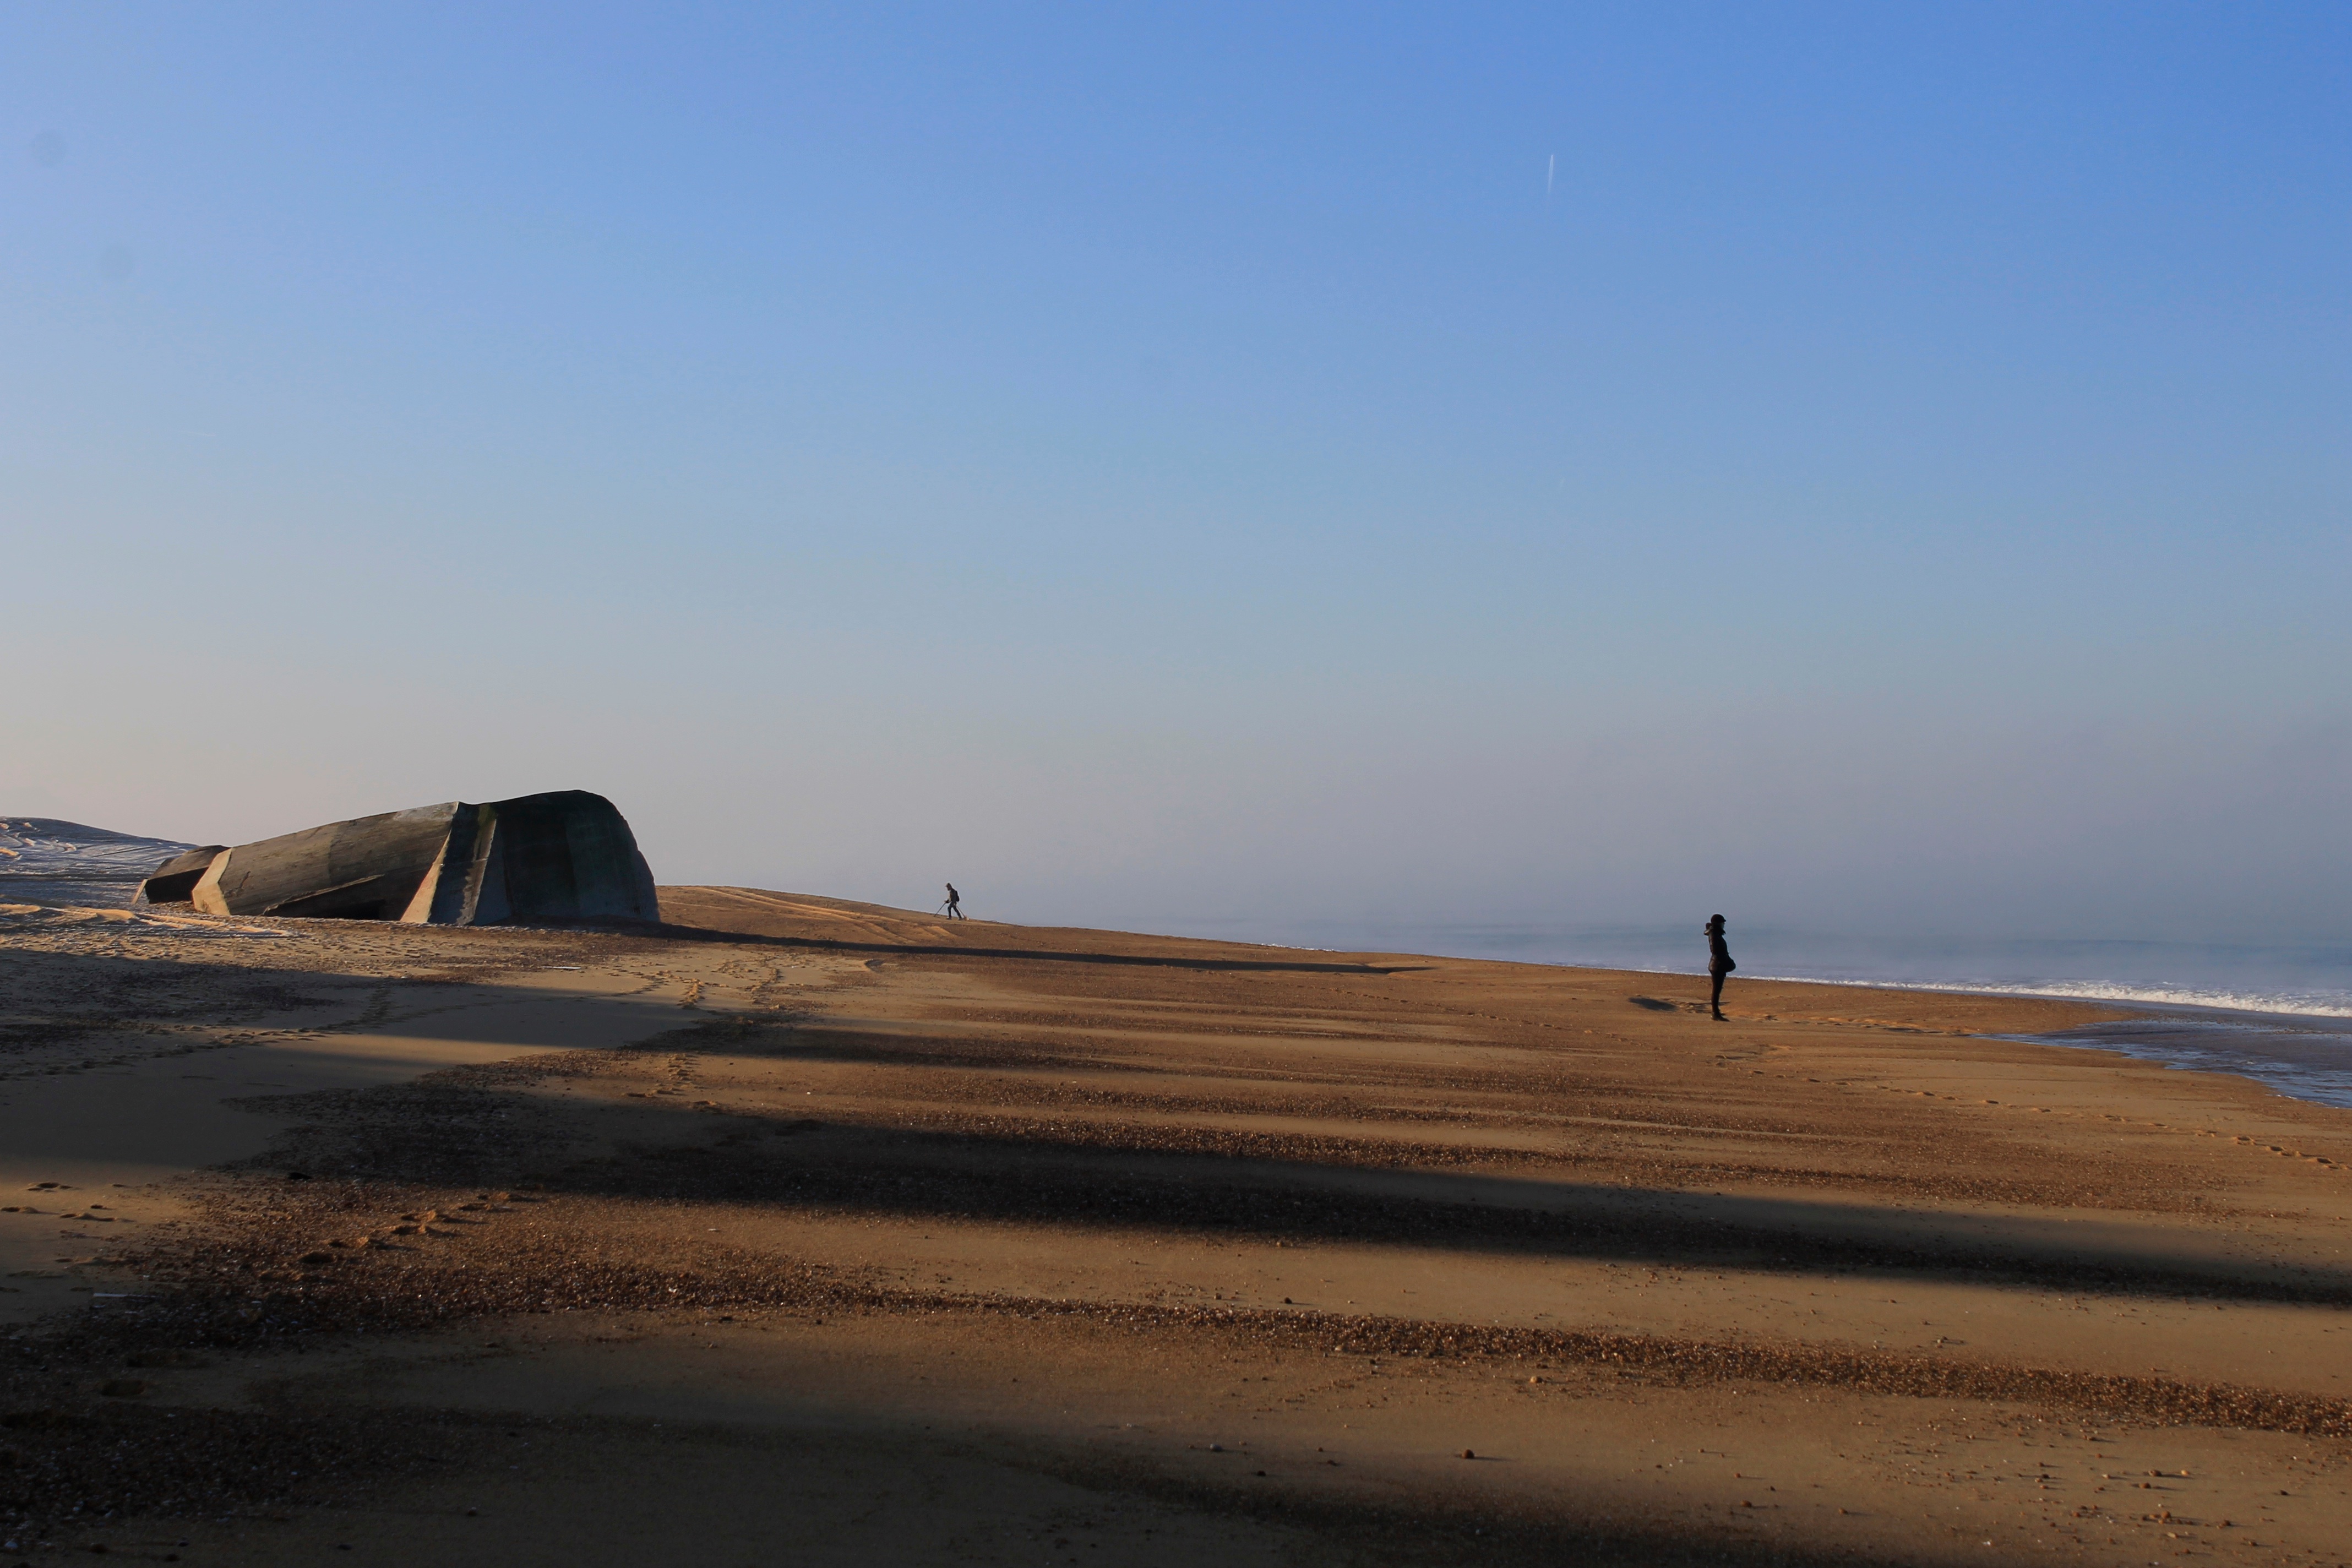
beach, landscape, sea, coast, sand, ocean, horizon, hill, desert, dune, shore, wave, wind, material, body of water, habitat, cape, landform, natural environment, aeolian landform